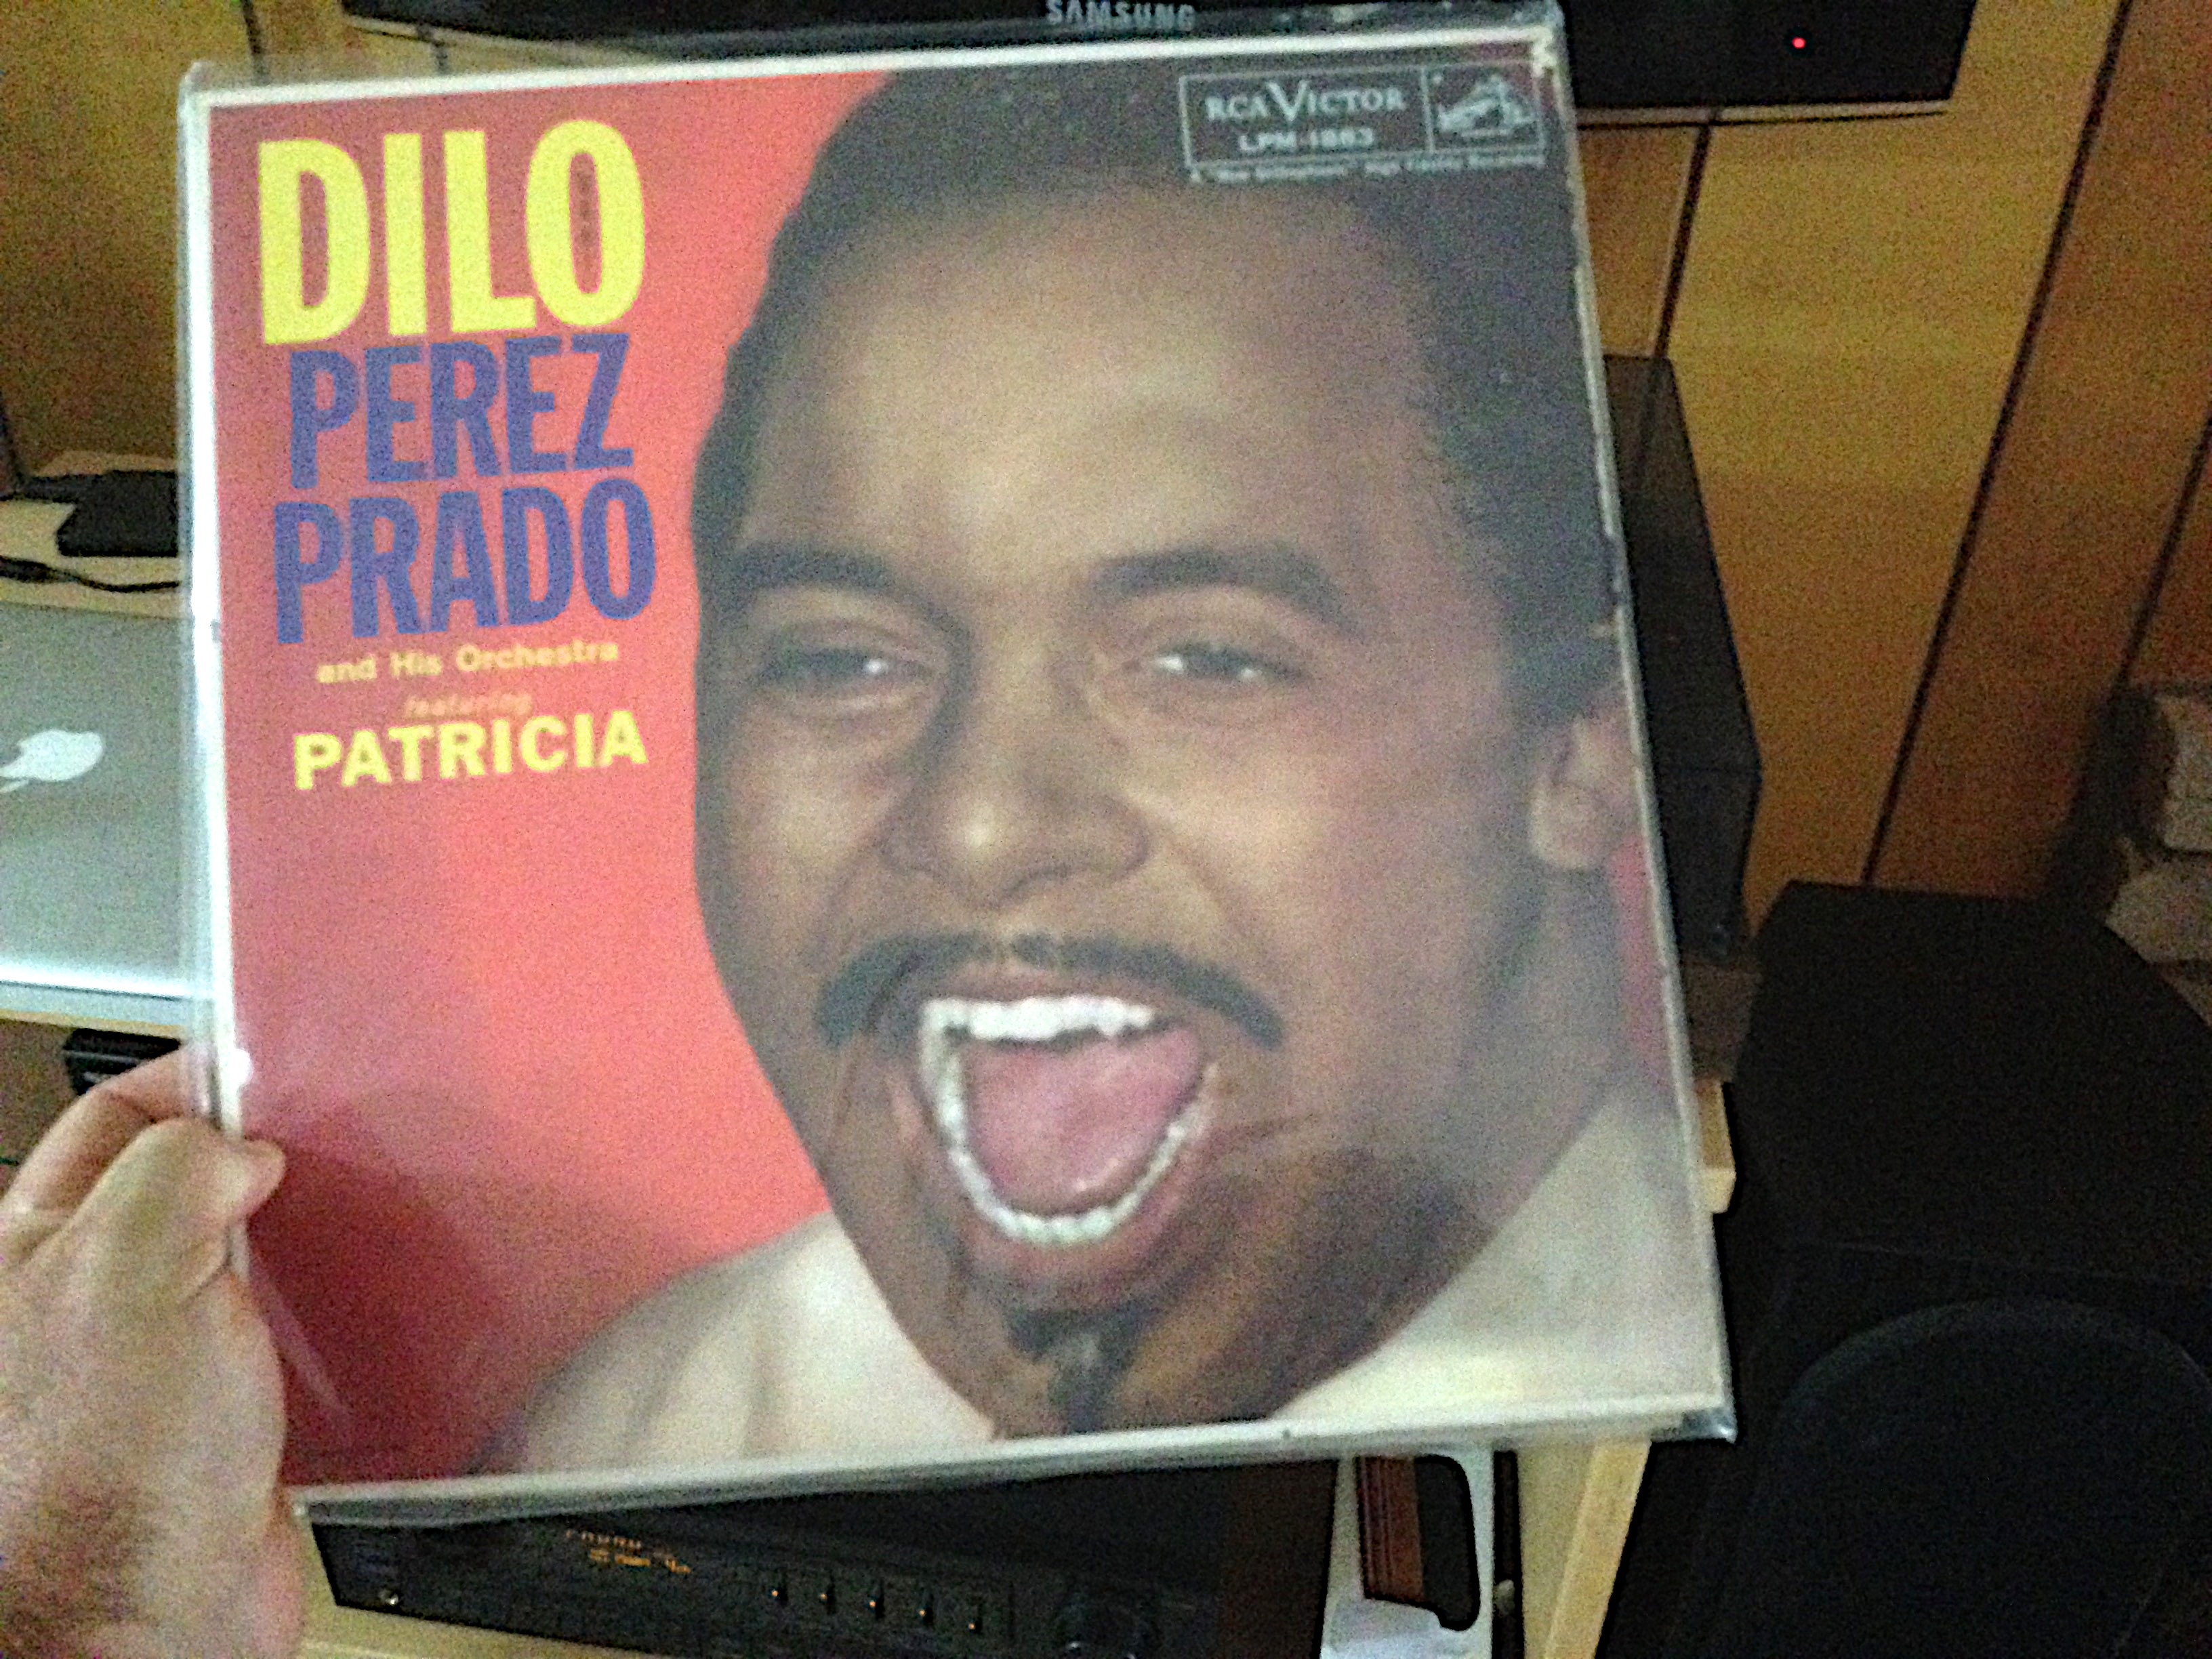
person, television, selfie, image, organ, facial hair